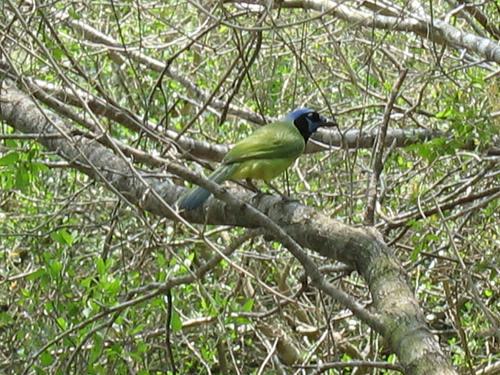
A photo of a green jay